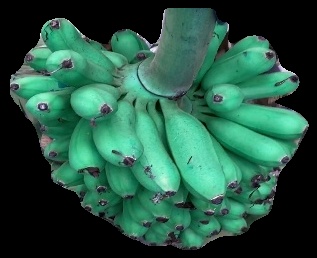
Variety: rasbale
Grade: grade1